Describe the emotion expressed in this image:  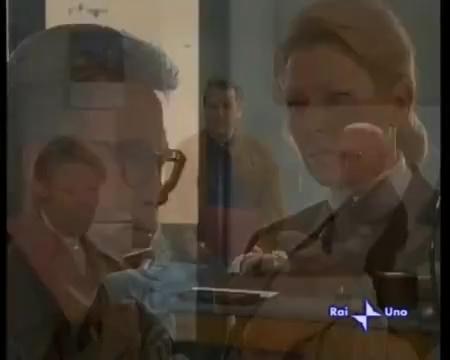
This person displays Fear, valence and arousal with low intensity.